Vincent Janssen

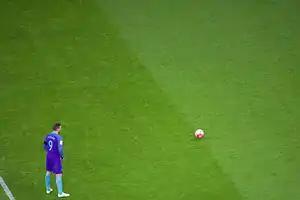
Vincent Janssen lining up to take a penalty against England in March 2016.

A two-footed player, Janssen is credited with good finishing, movement and pace. Due to his strength, he is an "exceptional" hold-up man who can bring teammates into play, and as a good passer of the ball, he can set up goal-scoring opportunities for teammates. He is also praised for his work ethic, as well as his competitive mentality. Janssen's style of play has invited comparisons with Ruud van Nistelrooy.